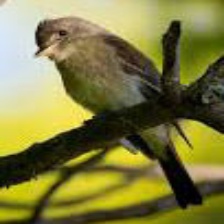
Species: GREATER PEWEE
Scientific name: CONTOPUS PERTINAX